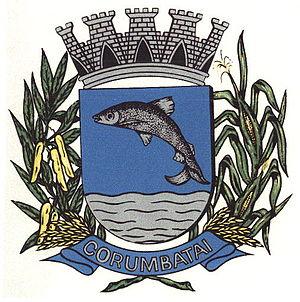
Corumbataí est une municipalité brésilienne de l'État de São Paulo et la Microrégion de Rio Claro.